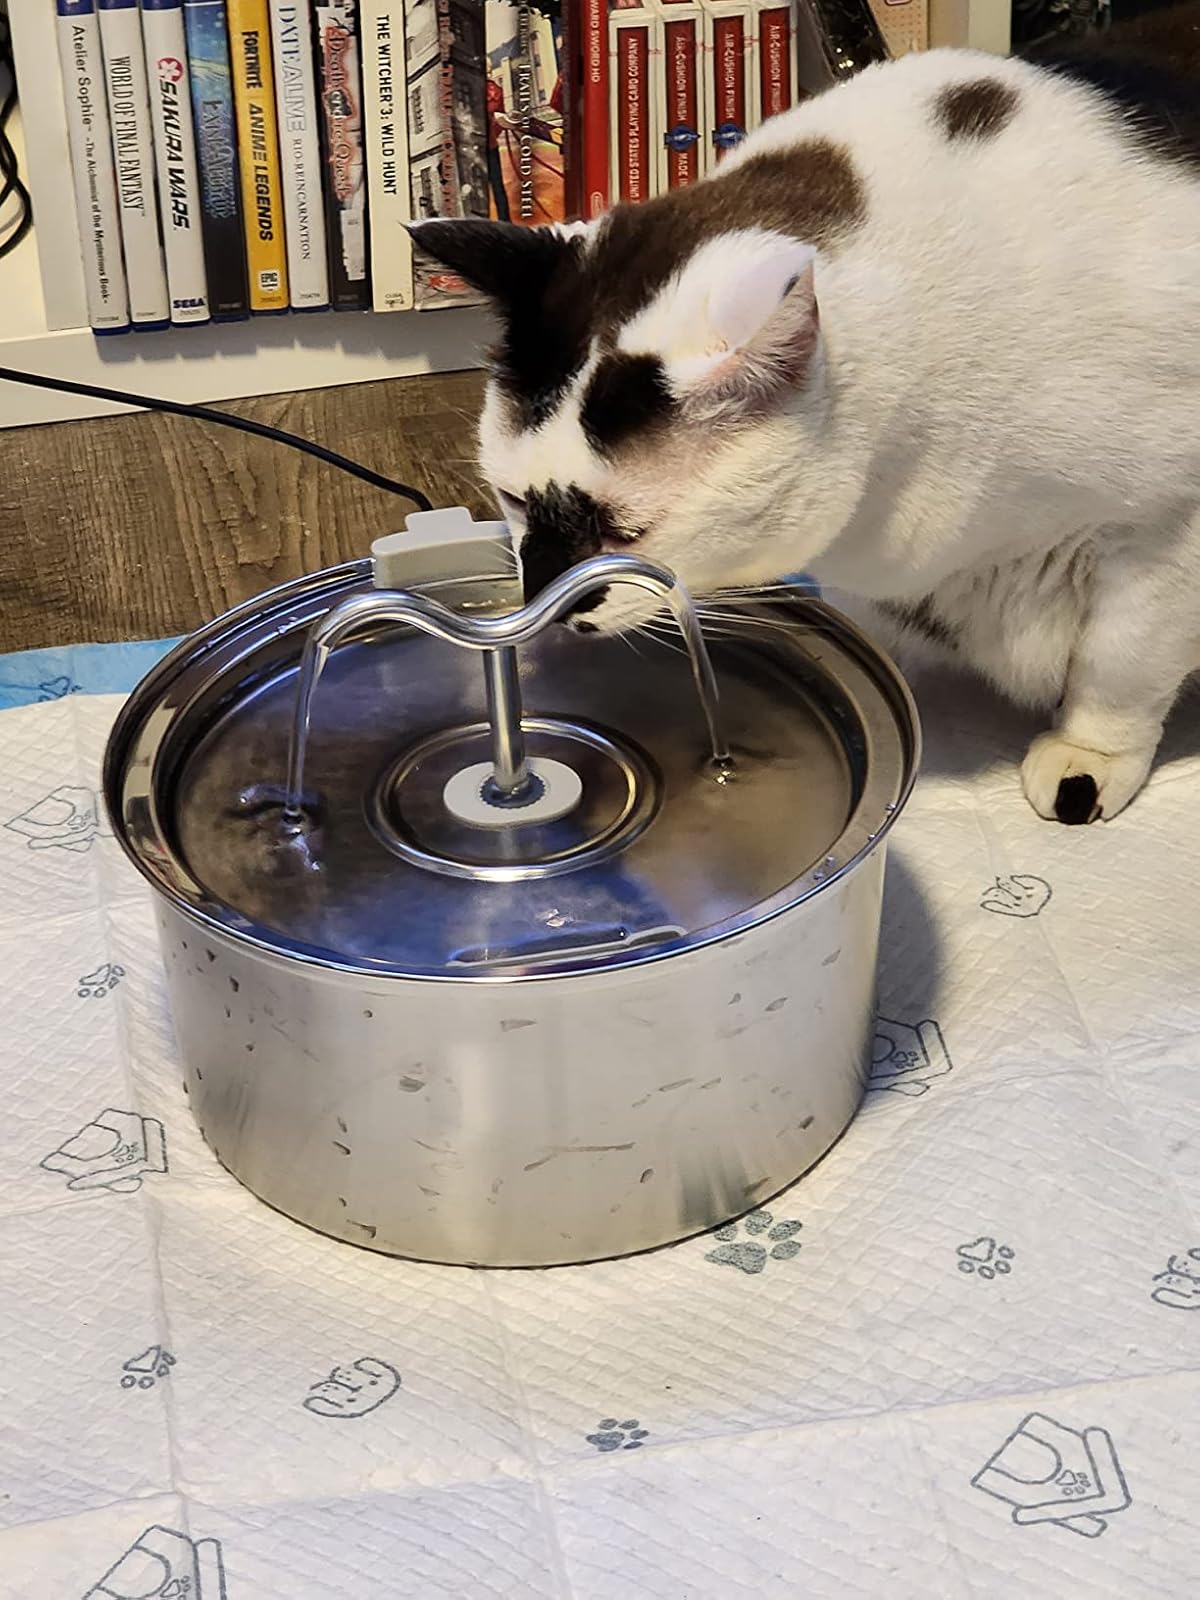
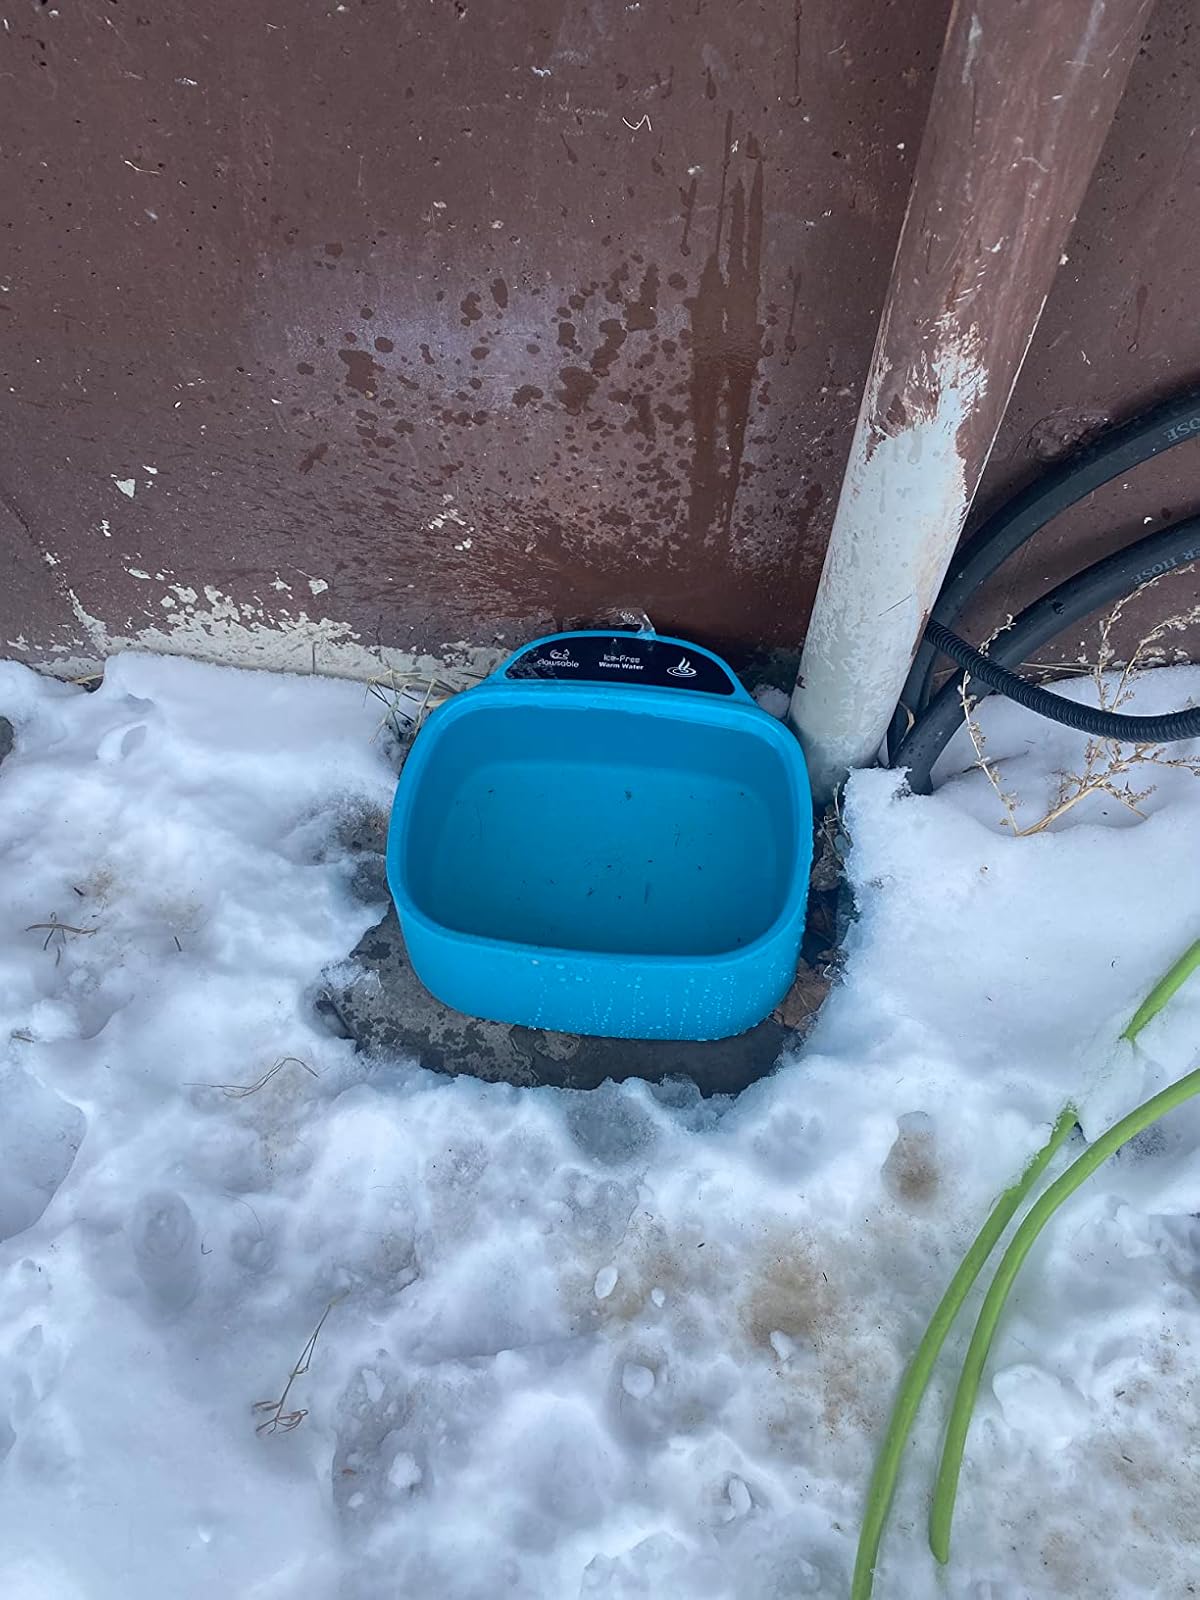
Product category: items_bowl
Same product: no